Archaeornithomimus

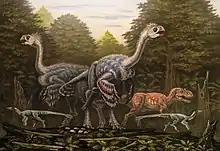
Restoration of a pair of "Gigantoraptor" protecting their nest from two "Archaeornithomimus" and an "Alectrosaurus"

The remains of "Archaeornithomimus" were found in the Iren Dabasu Formation, which dates back to the Cenomanian stage about 96 million years ago during the Late Cretaceous period. The environments present on the formation were mainly large floodplain terrains with braided rivers and meanders that were connected to the ocean, supporting extensive vegetation as seen on the palaeosol development and the numerous remains from herbivorous dinosaurs such as hadrosauroids.